Slavery in Africa

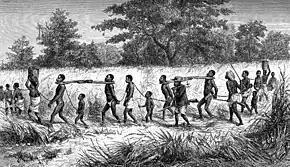
Slave traders and their captives bound in chains and collared with 'taming sticks'. From Livingstone's "Narrative"

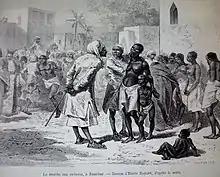
The slave market in Zanzibar,

Oral tradition recounts slavery existing in the Kingdom of Kongo from the time of its formation with Lukeni lua Nimi enslaving the Mwene Kabunga whom he conquered to establish the kingdom. Early Portuguese writings show that the Kingdom did have slavery before contact, but that they were primarily war captives from the Kingdom of Ndongo.